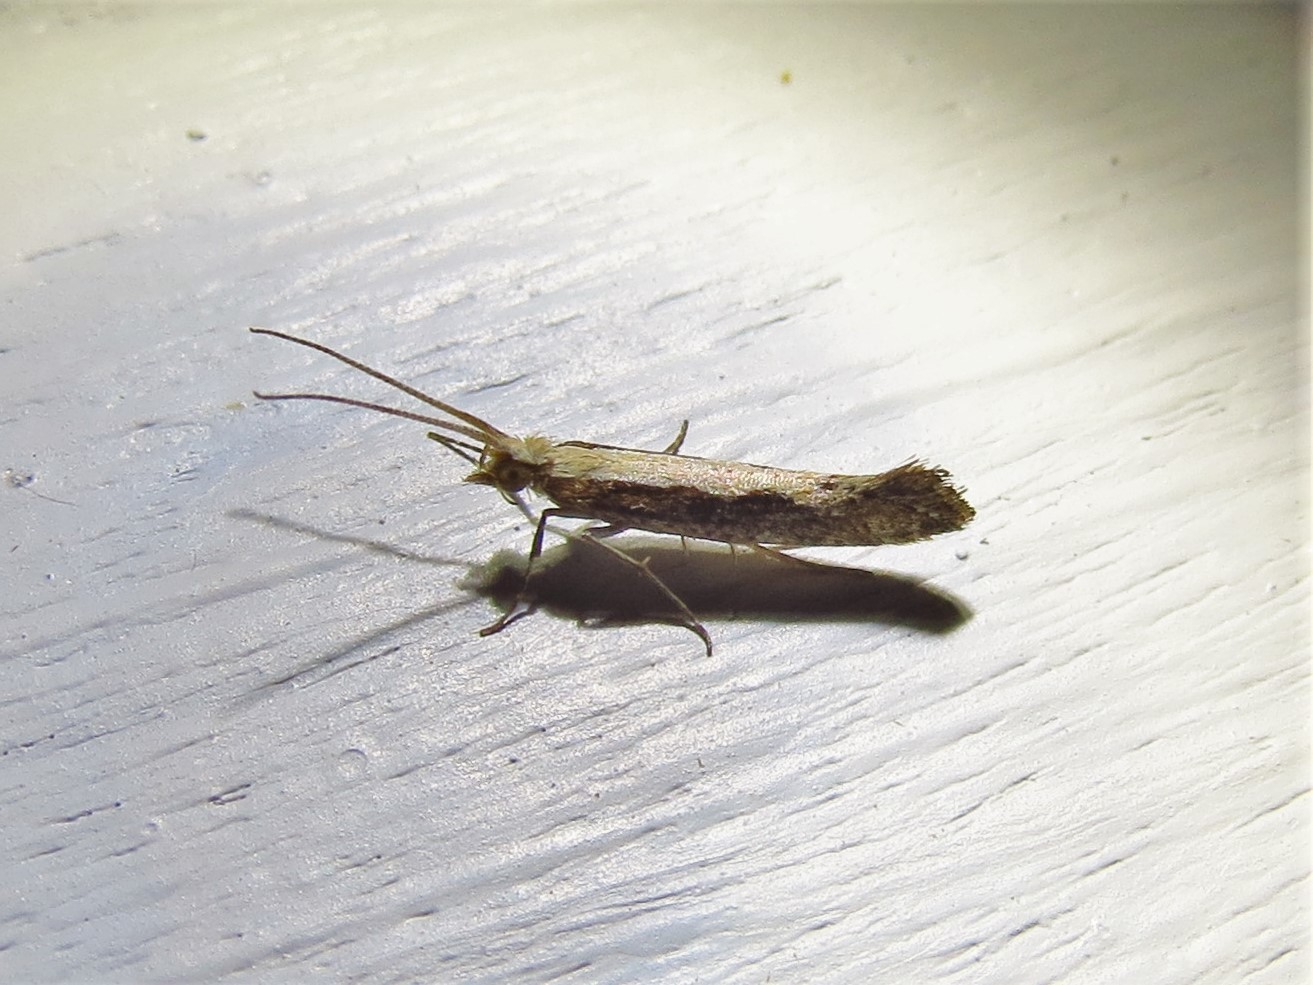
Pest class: diamondback_moth